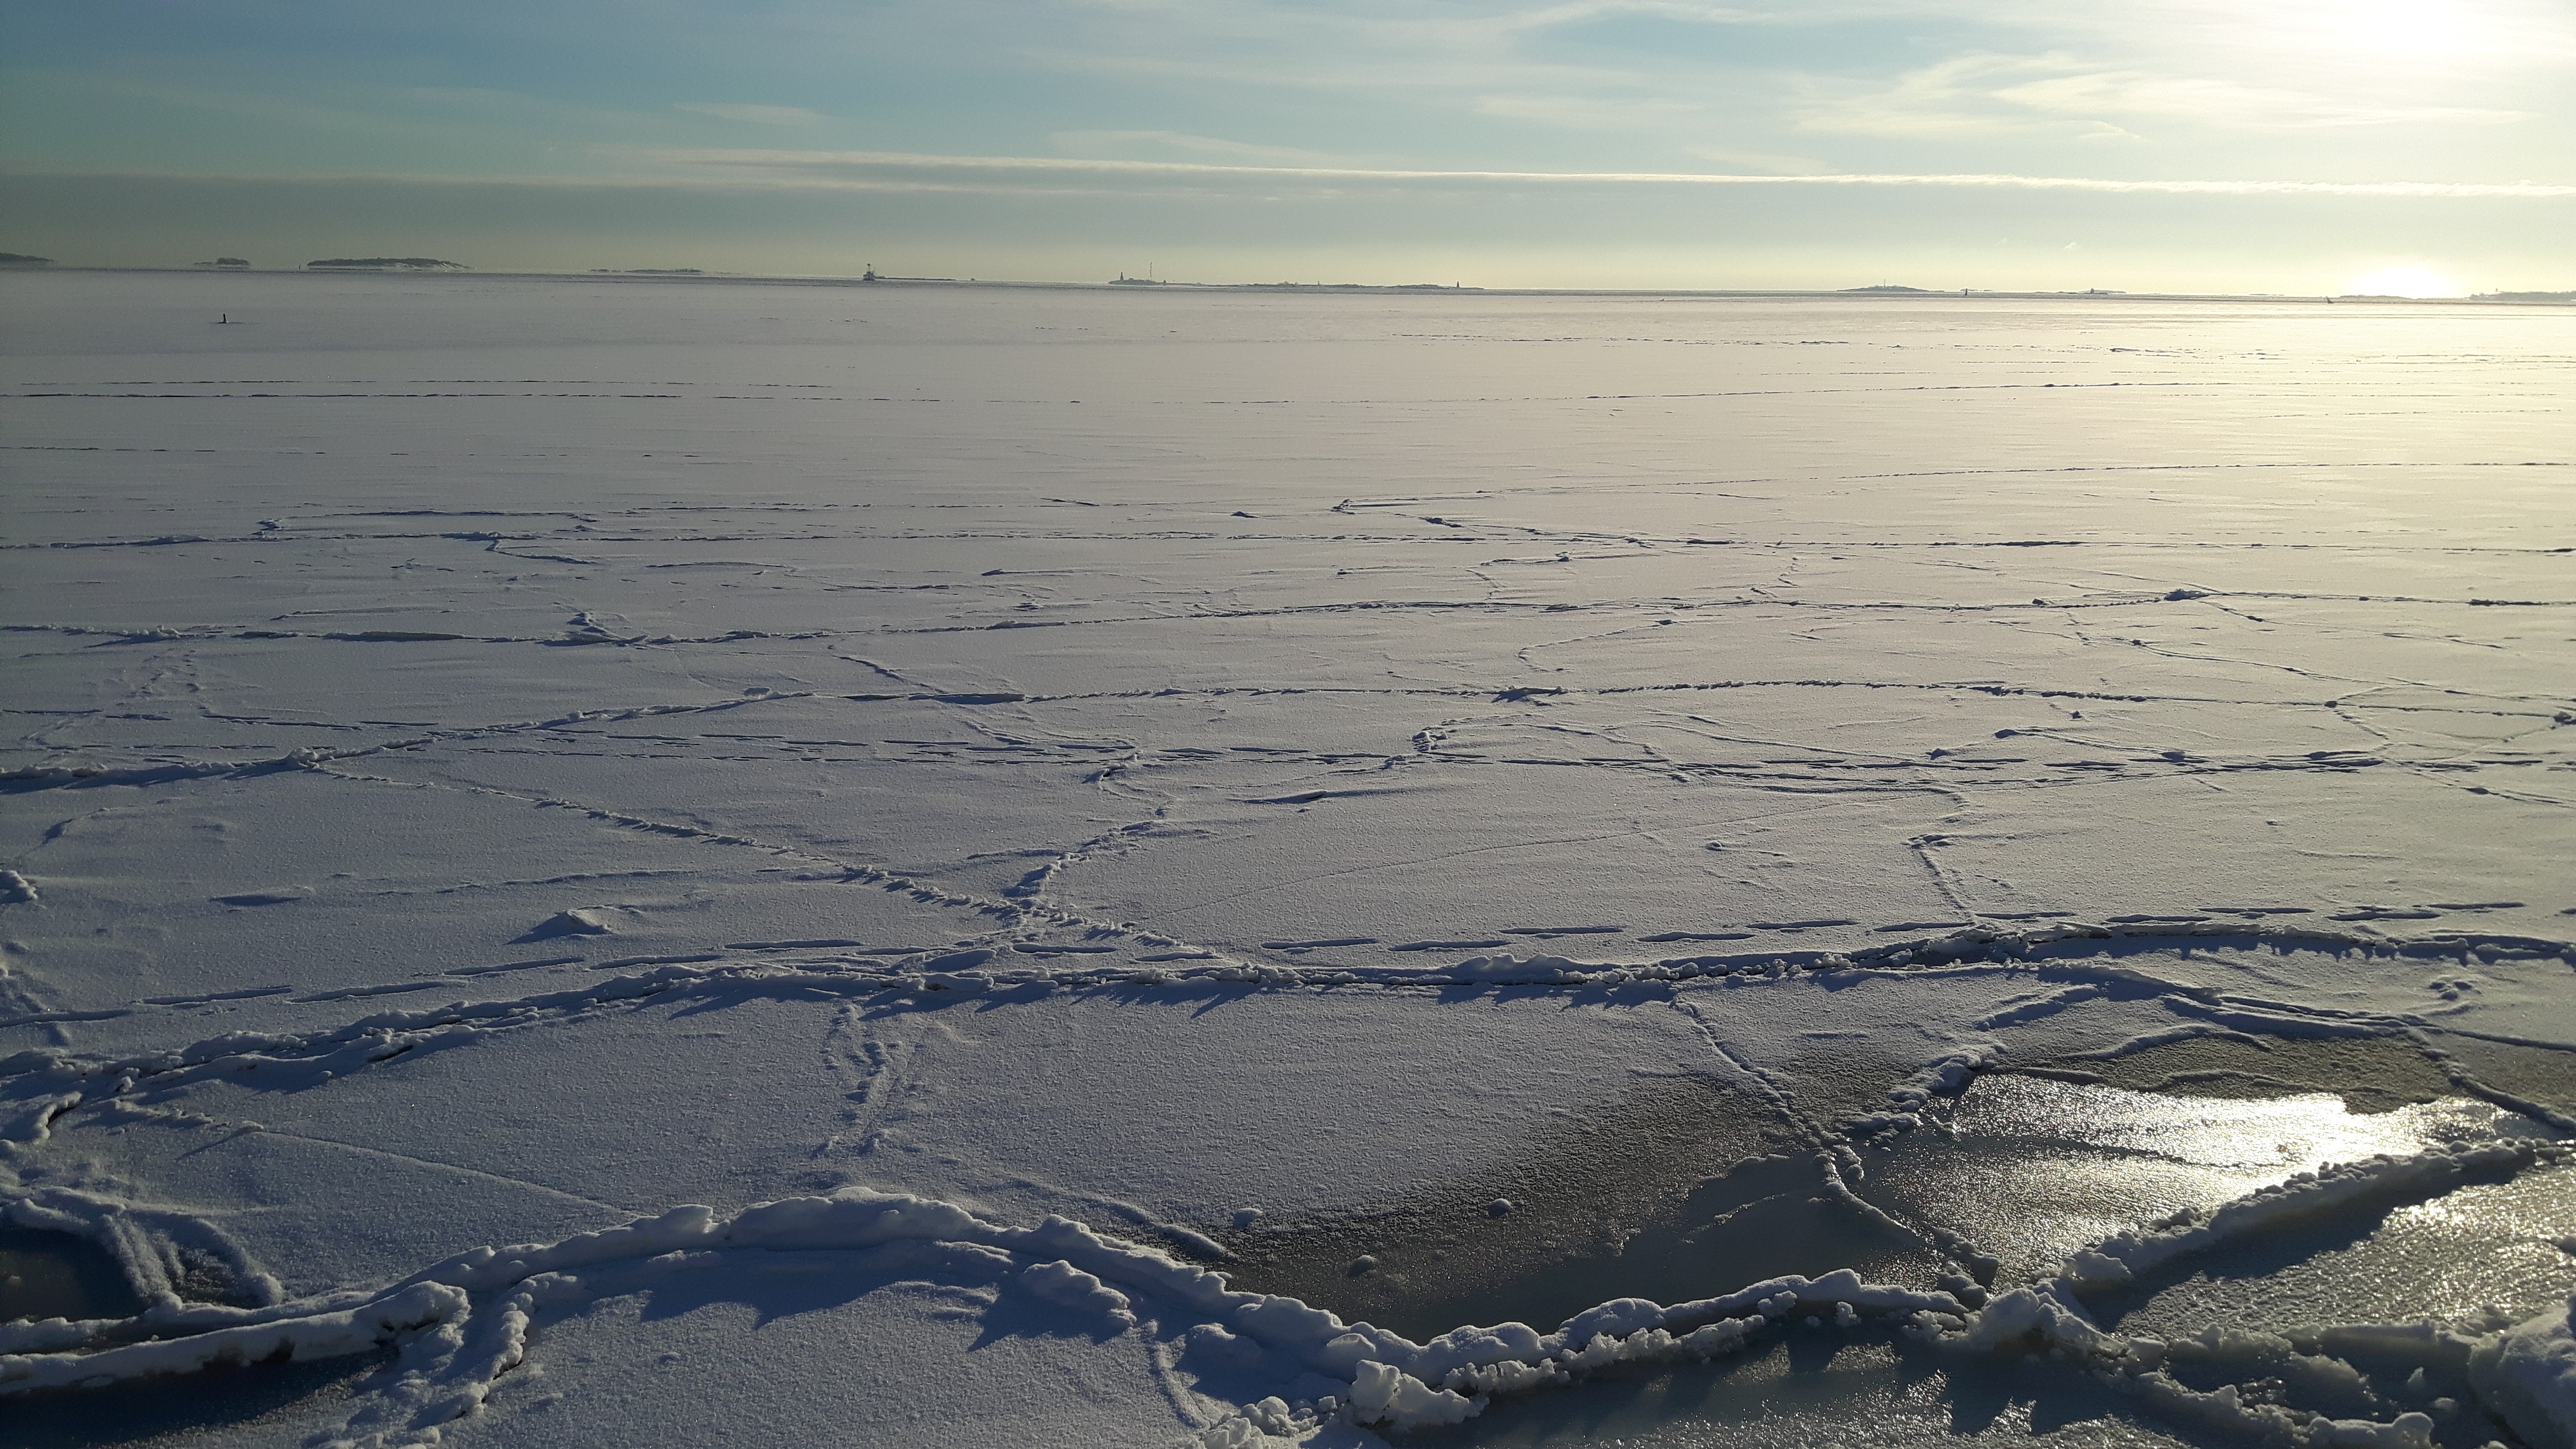
beach, sea, coast, sand, ocean, horizon, sunshine, shore, wave, ice, reflection, arctic, body of water, sunny, arctic ocean, icy sea, the winter landscape, the dramatic, mudflat, wind wave